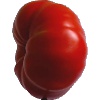
Label: Tomato 3